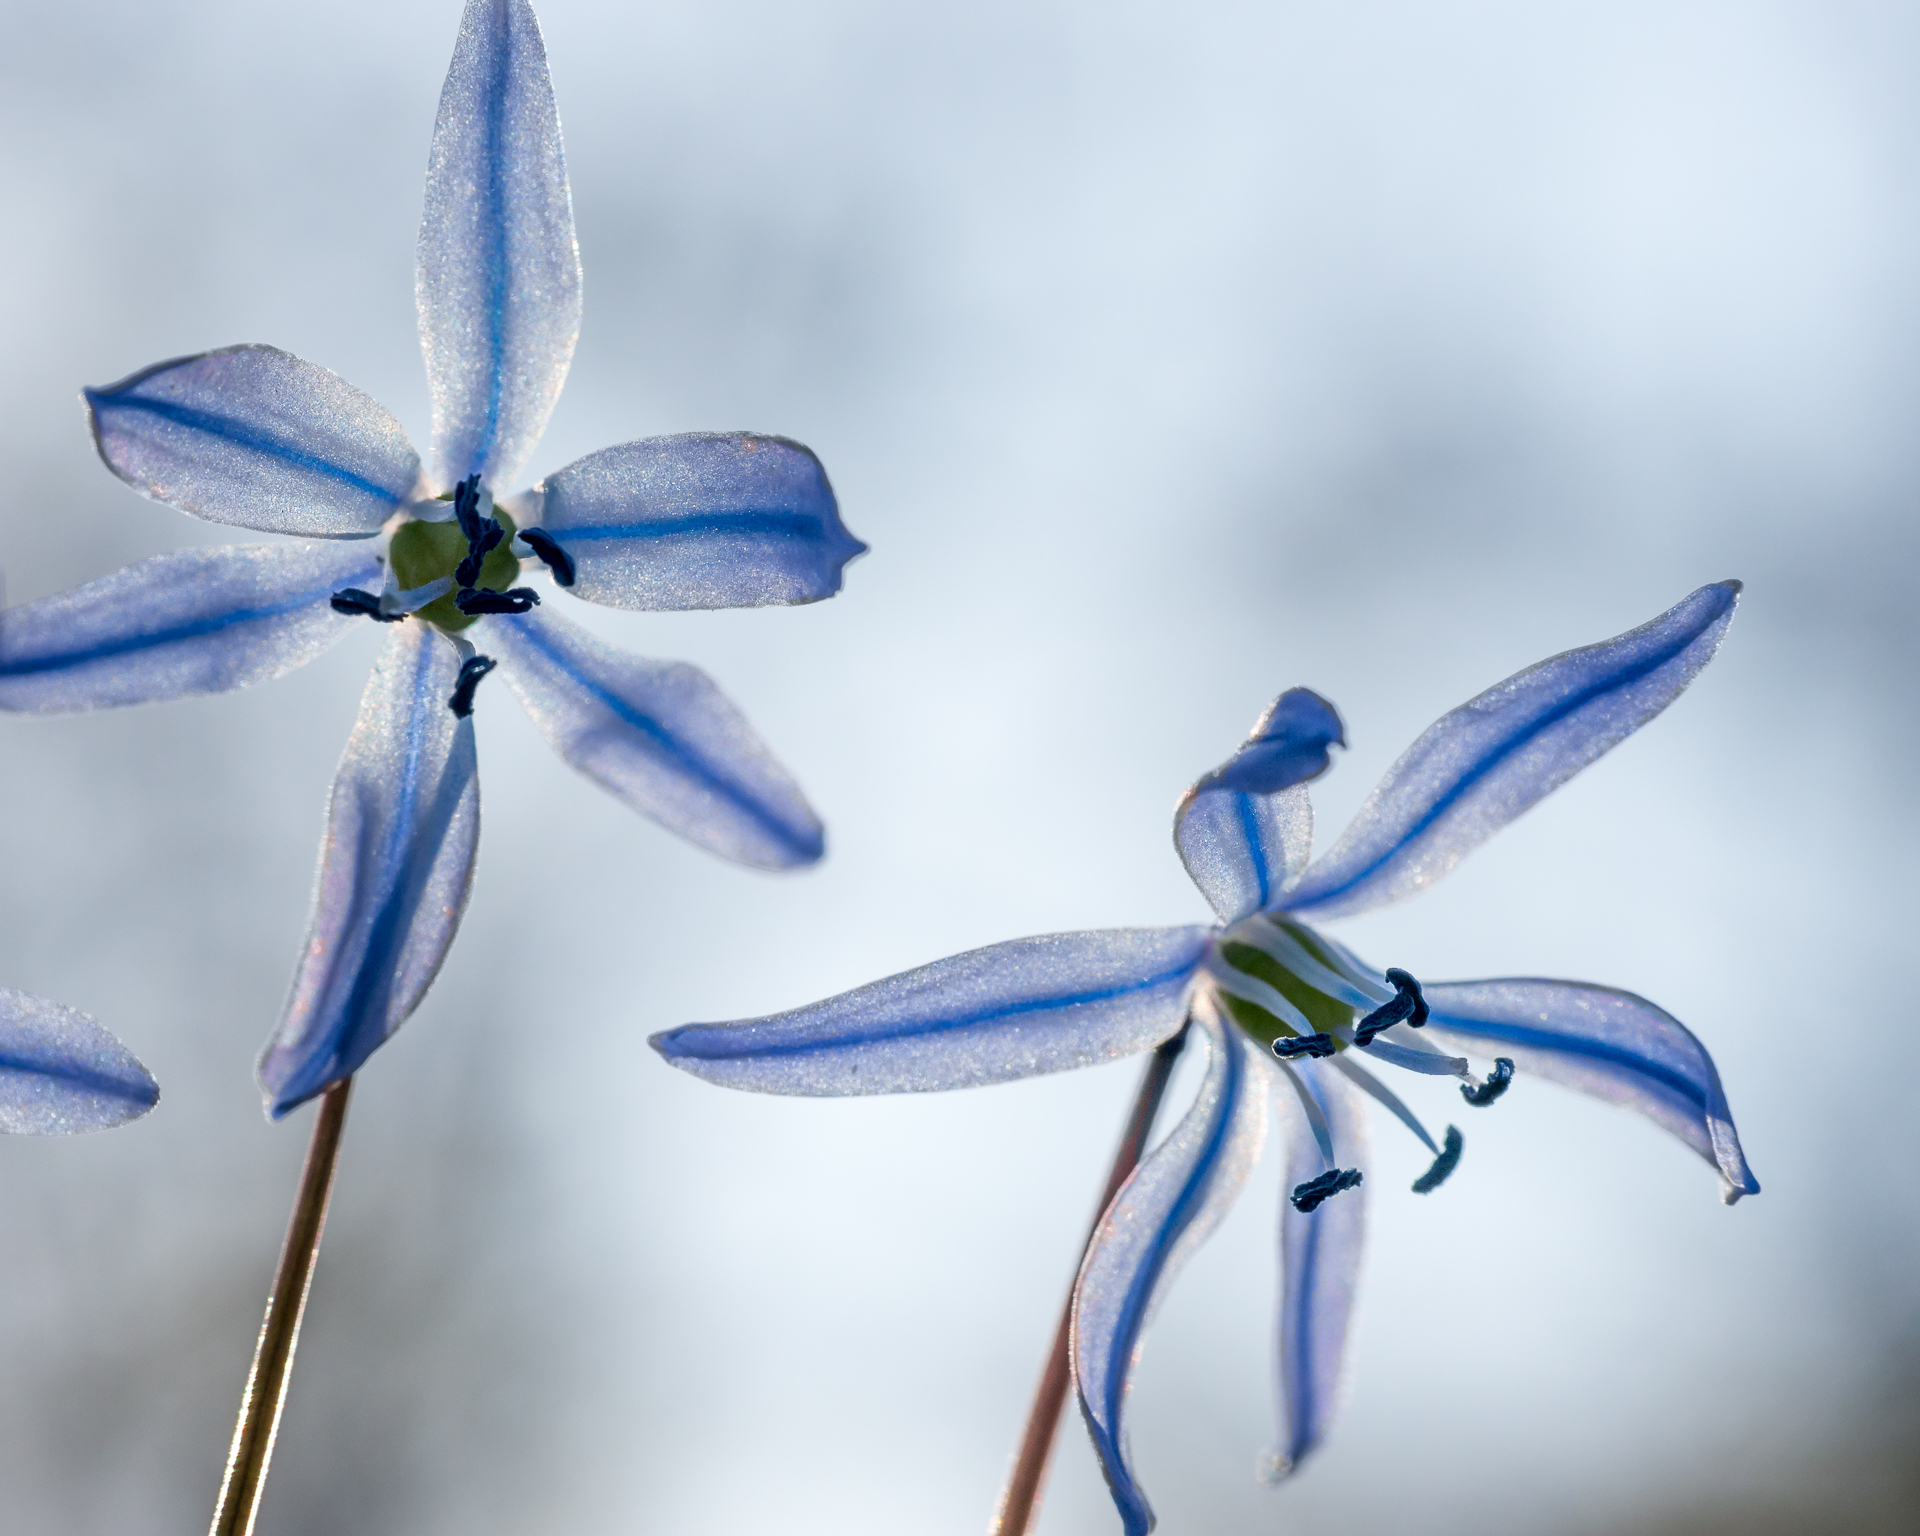
blossom, wing, plant, flower, spring, insect, blue, flora, invertebrate, close up, 2015, dragonfly, frhling, blte, blume, blau, pflanze, citypark, sigma60mmf28dn, panasoniclumixg5, blaustern, squill, macro photography, dragonflies and damseflies